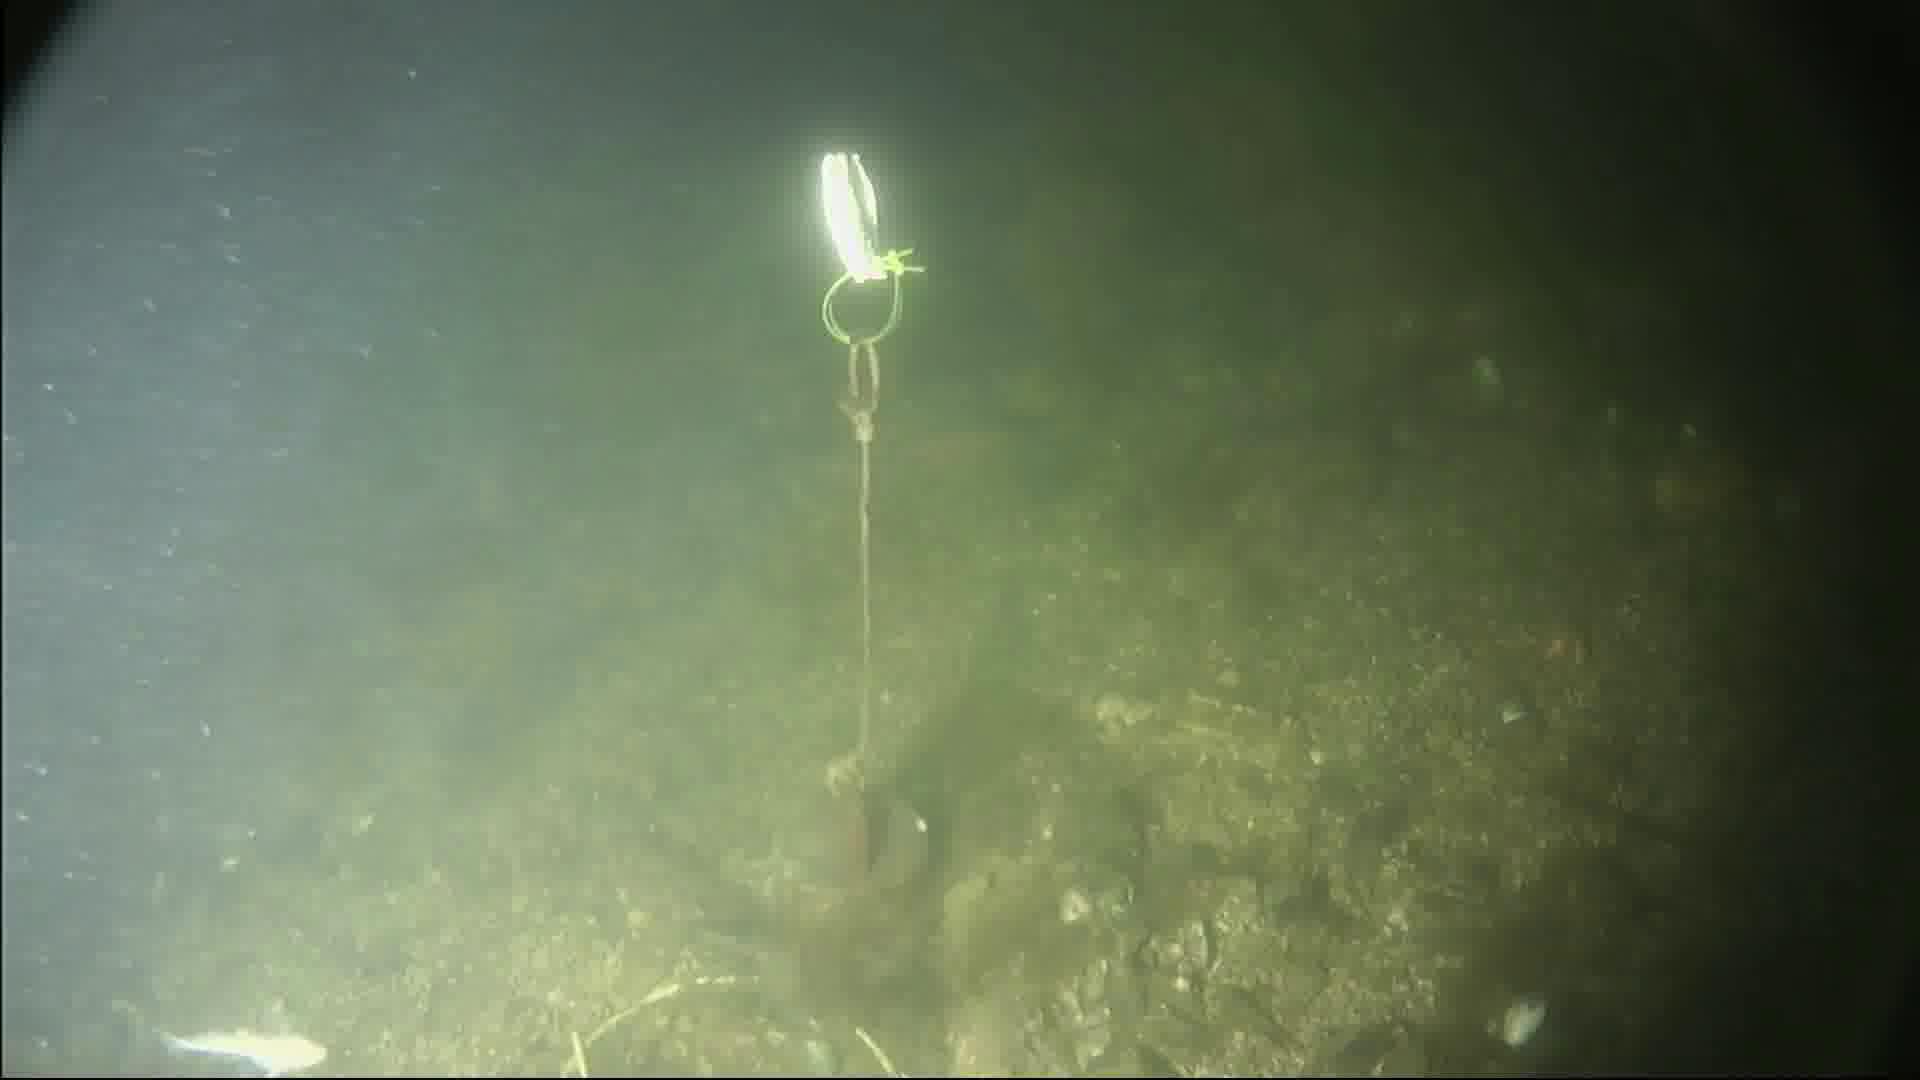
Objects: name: small_fish